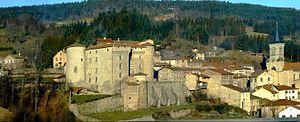
Chalmazel et son château
Chalmazel est une ancienne commune française située dans le département de la Loire en région Rhône-Alpes, connue pour sa station de sports d'hiver et son château.
Le col du Béal est un col des monts du Forez qui culmine à 1 387 mètres d'altitude. C'est un lieu propice à la pratique de la randonnée, du cyclisme, du snowkite et du ski de fond. Le site dispose d'une auberge, d'un gîte et d'une boutique proposant des produits locaux.